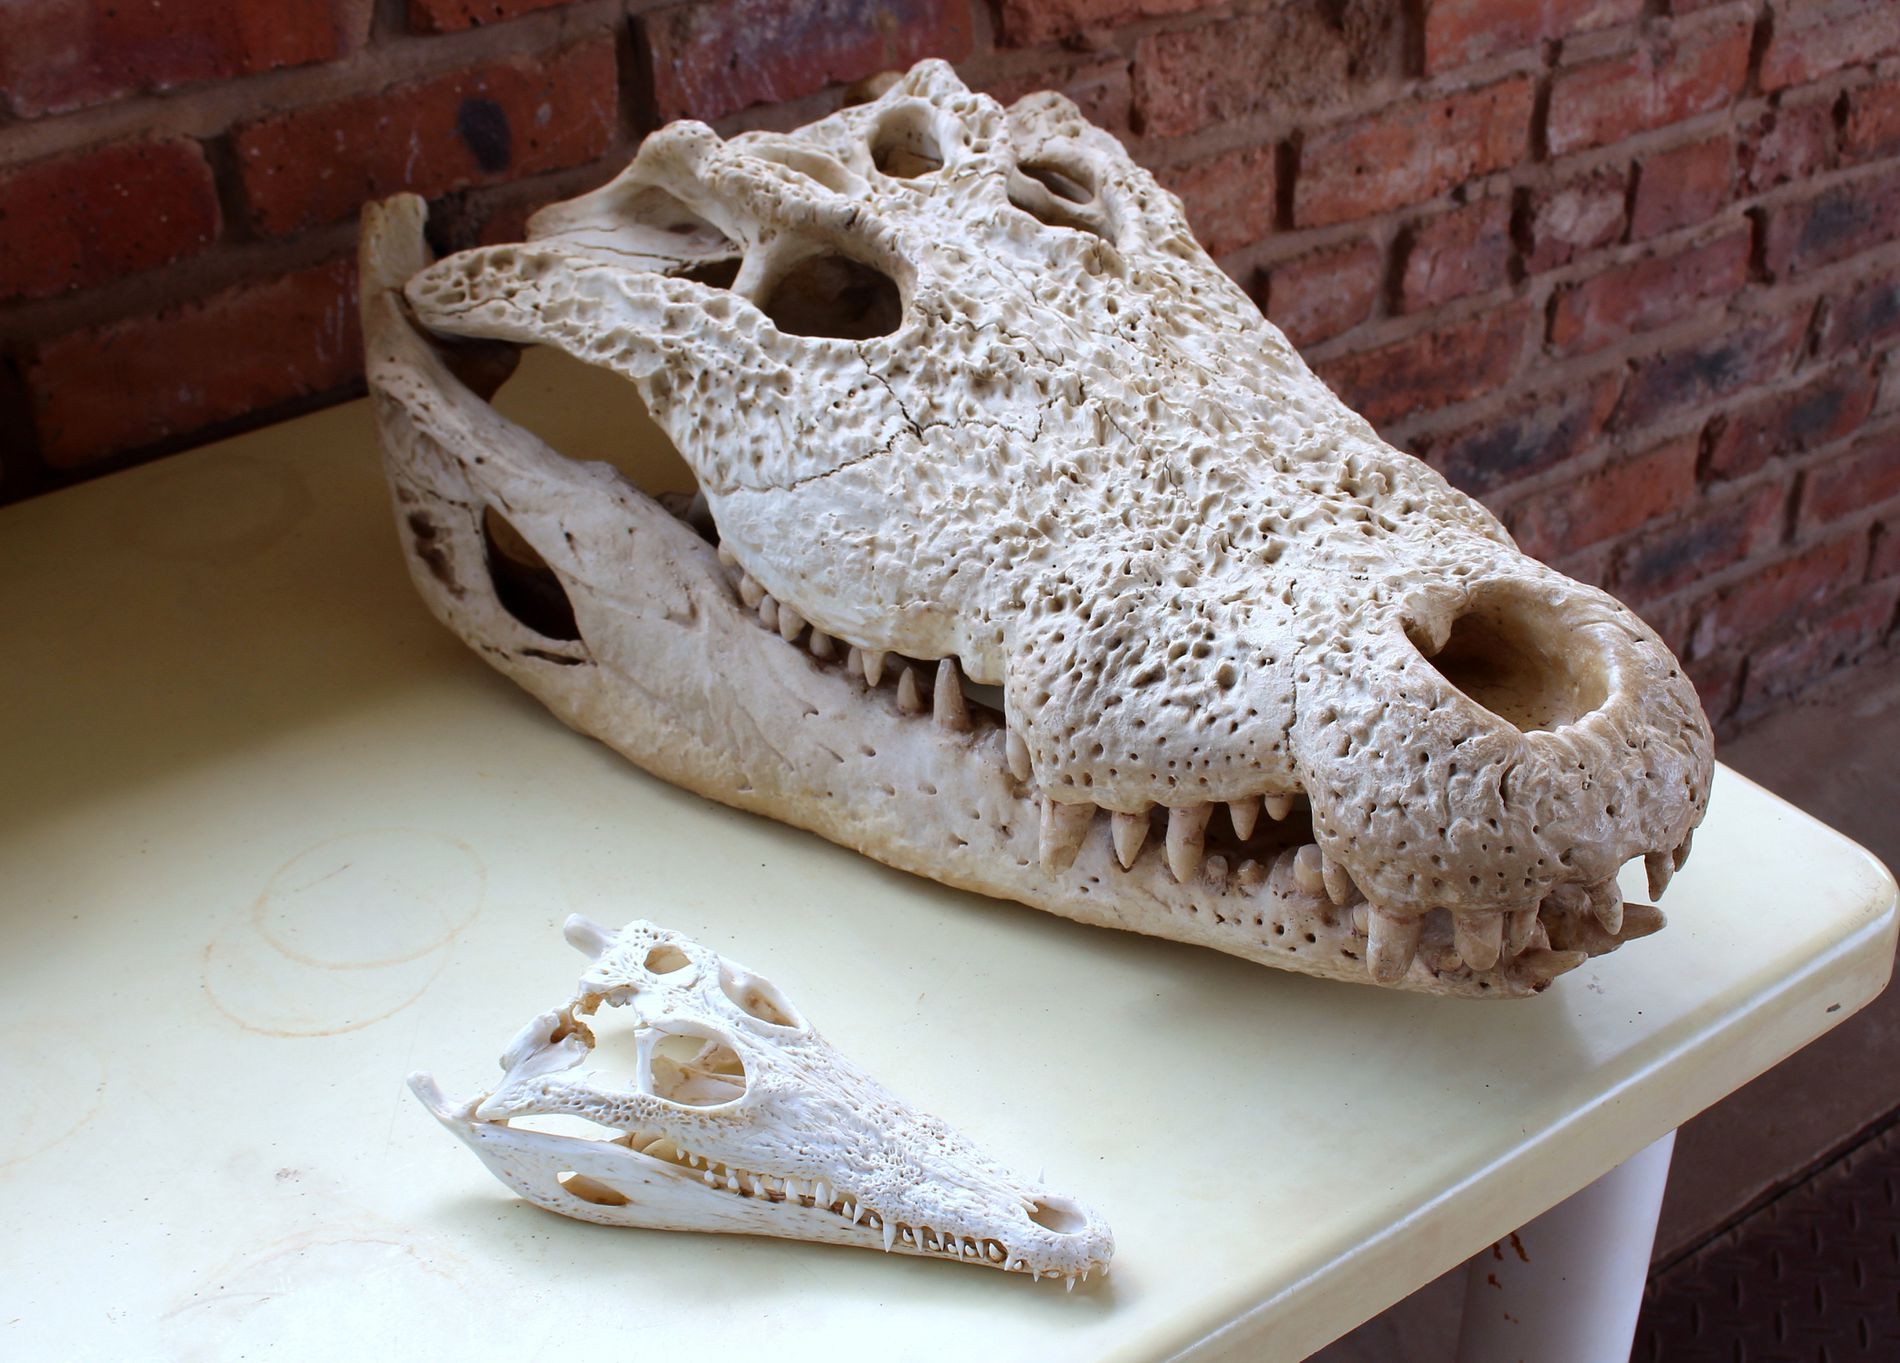
Crocodile Skulls on a Table
A large crocodile skull and a smaller skull are placed on a white plastic table. The large one is on the right side. A red brick wall is in the background. The table is placed on the ground near a sewer cover.
A close-up shot taken at a high angle captures a display that features two crocodile skulls on a simple plastic table against a brick wall in the background. The lighting is soft and natural highlighting the rough texture of the bone structure and its sharp teeth. The shot suggests that it has been taken for scientific purposes.
Labels: Bread, Food, Animal, Reptile, Fossil, Wood, Crocodile, Table, Brick Wall, Ground, Sewer Cover, Crocodile Skull
Camera: Canon Canon EOS 700D
Lens: 18.0 - 55.0 mm, Canon EF-S 18-55mm f/3.5-5.6 IS STM
Aperture: F7.1
Exposure: 1/50 sec
ISO: 100
Focal length: 24.0 mm